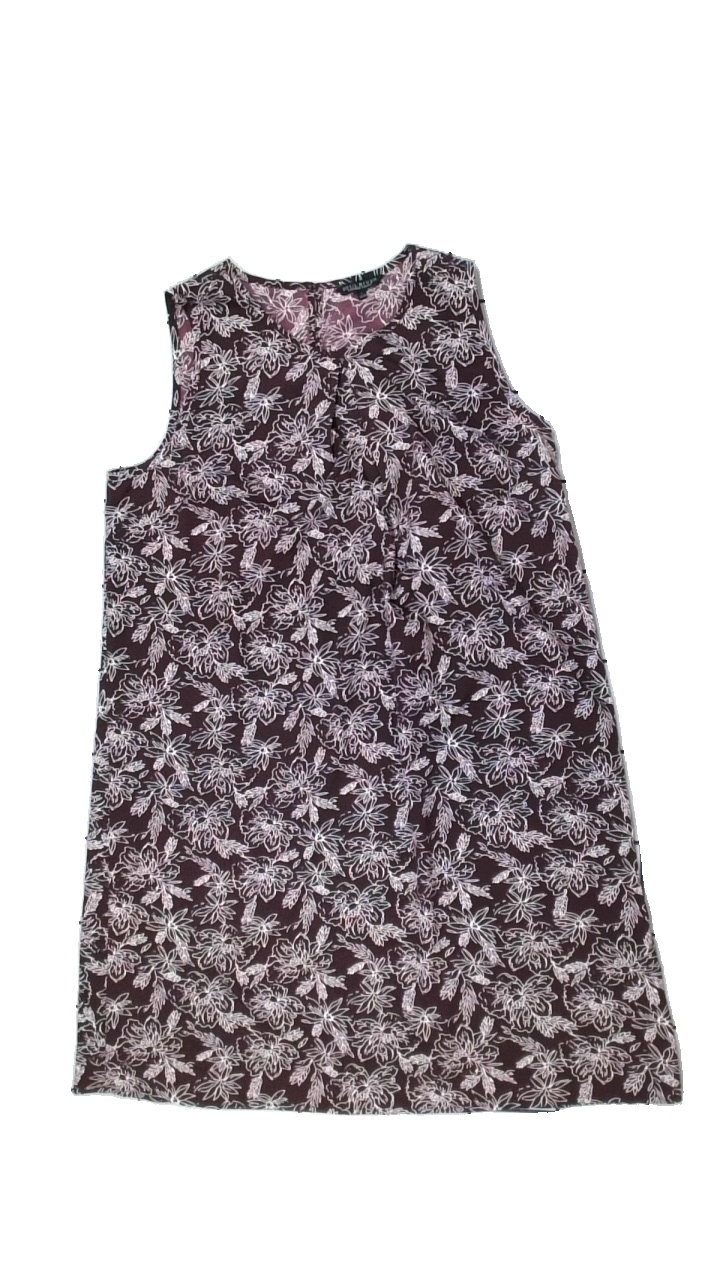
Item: Dress (Ladies)
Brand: Soul River
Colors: Red, White
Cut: Regular
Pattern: Floral print
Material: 100% polyester
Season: Summer
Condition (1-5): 5
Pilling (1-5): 5
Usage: Reuse
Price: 100-150